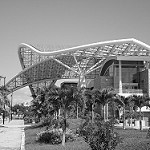
Label: B & W